USS Harder (SS-257)

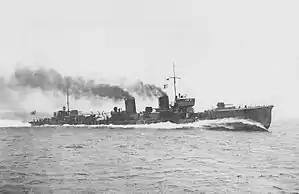
in 1927

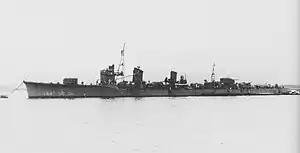
in 1941

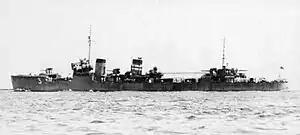
"Asakaze" around 1924

On 13 April, an enemy plane sighted "Harder" north of the western Carolines and reported her position to the patrolling Japanese destroyer . As the enemy ship closed to within "Harder" fired a spread of torpedoes that sank the attacker within five minutes. Dealey's terse report became famous—"Expended four torpedoes and one Jap destroyer." Four days later "Harder" spotted a merchant ship escorted by destroyers. Firing four torpedoes, she sank the 7,000-ton "Matsue Maru" and damaged one of the escorts. Then, adding to the enemy's losses, she returned to Woleai where she surfaced on the morning of 20 April to deliver a shore bombardment under cover of a rain squall. She ended this highly varied and successful patrol at Fremantle submarine base, Western Australia on 3 May.